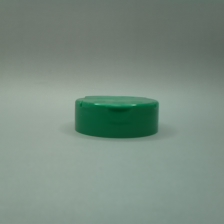
Color: green
Cap type: dual flip-top cap